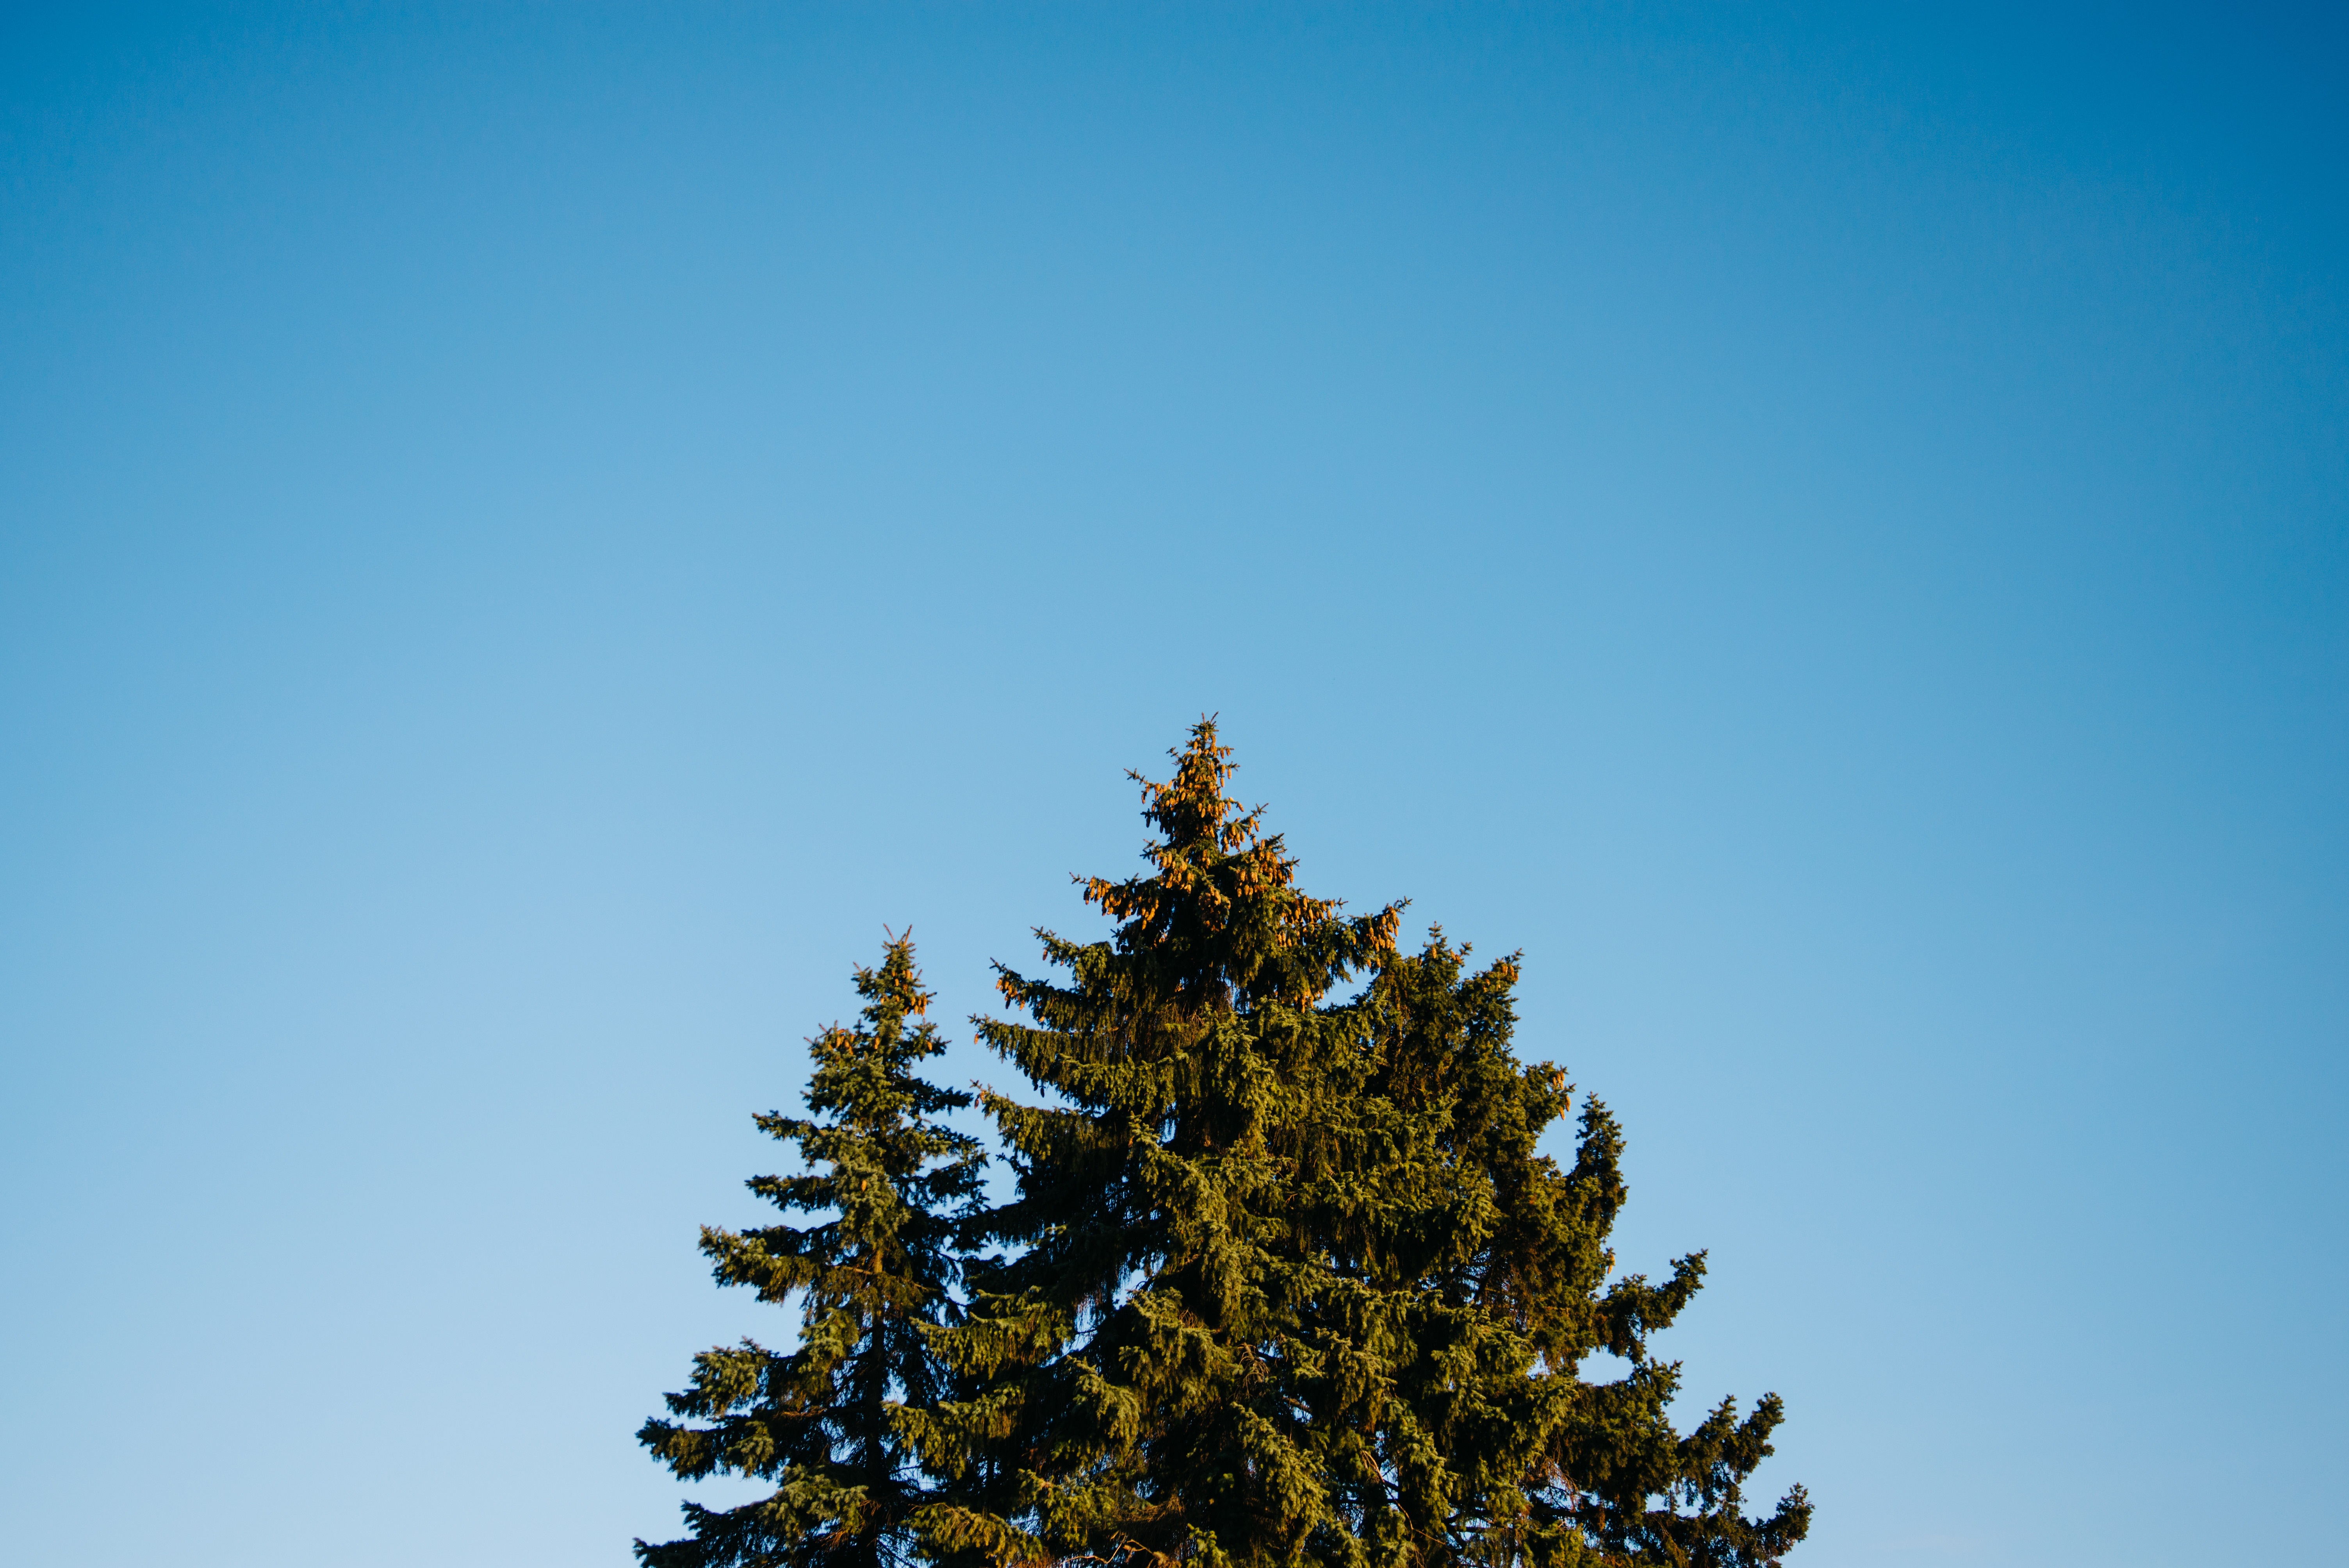
tree, nature, horizon, branch, cloud, plant, sky, sunlight, morning, leaf, flower, dusk, reflection, blue, fir, trees, ecosystem, atmosphere of earth, woody plant